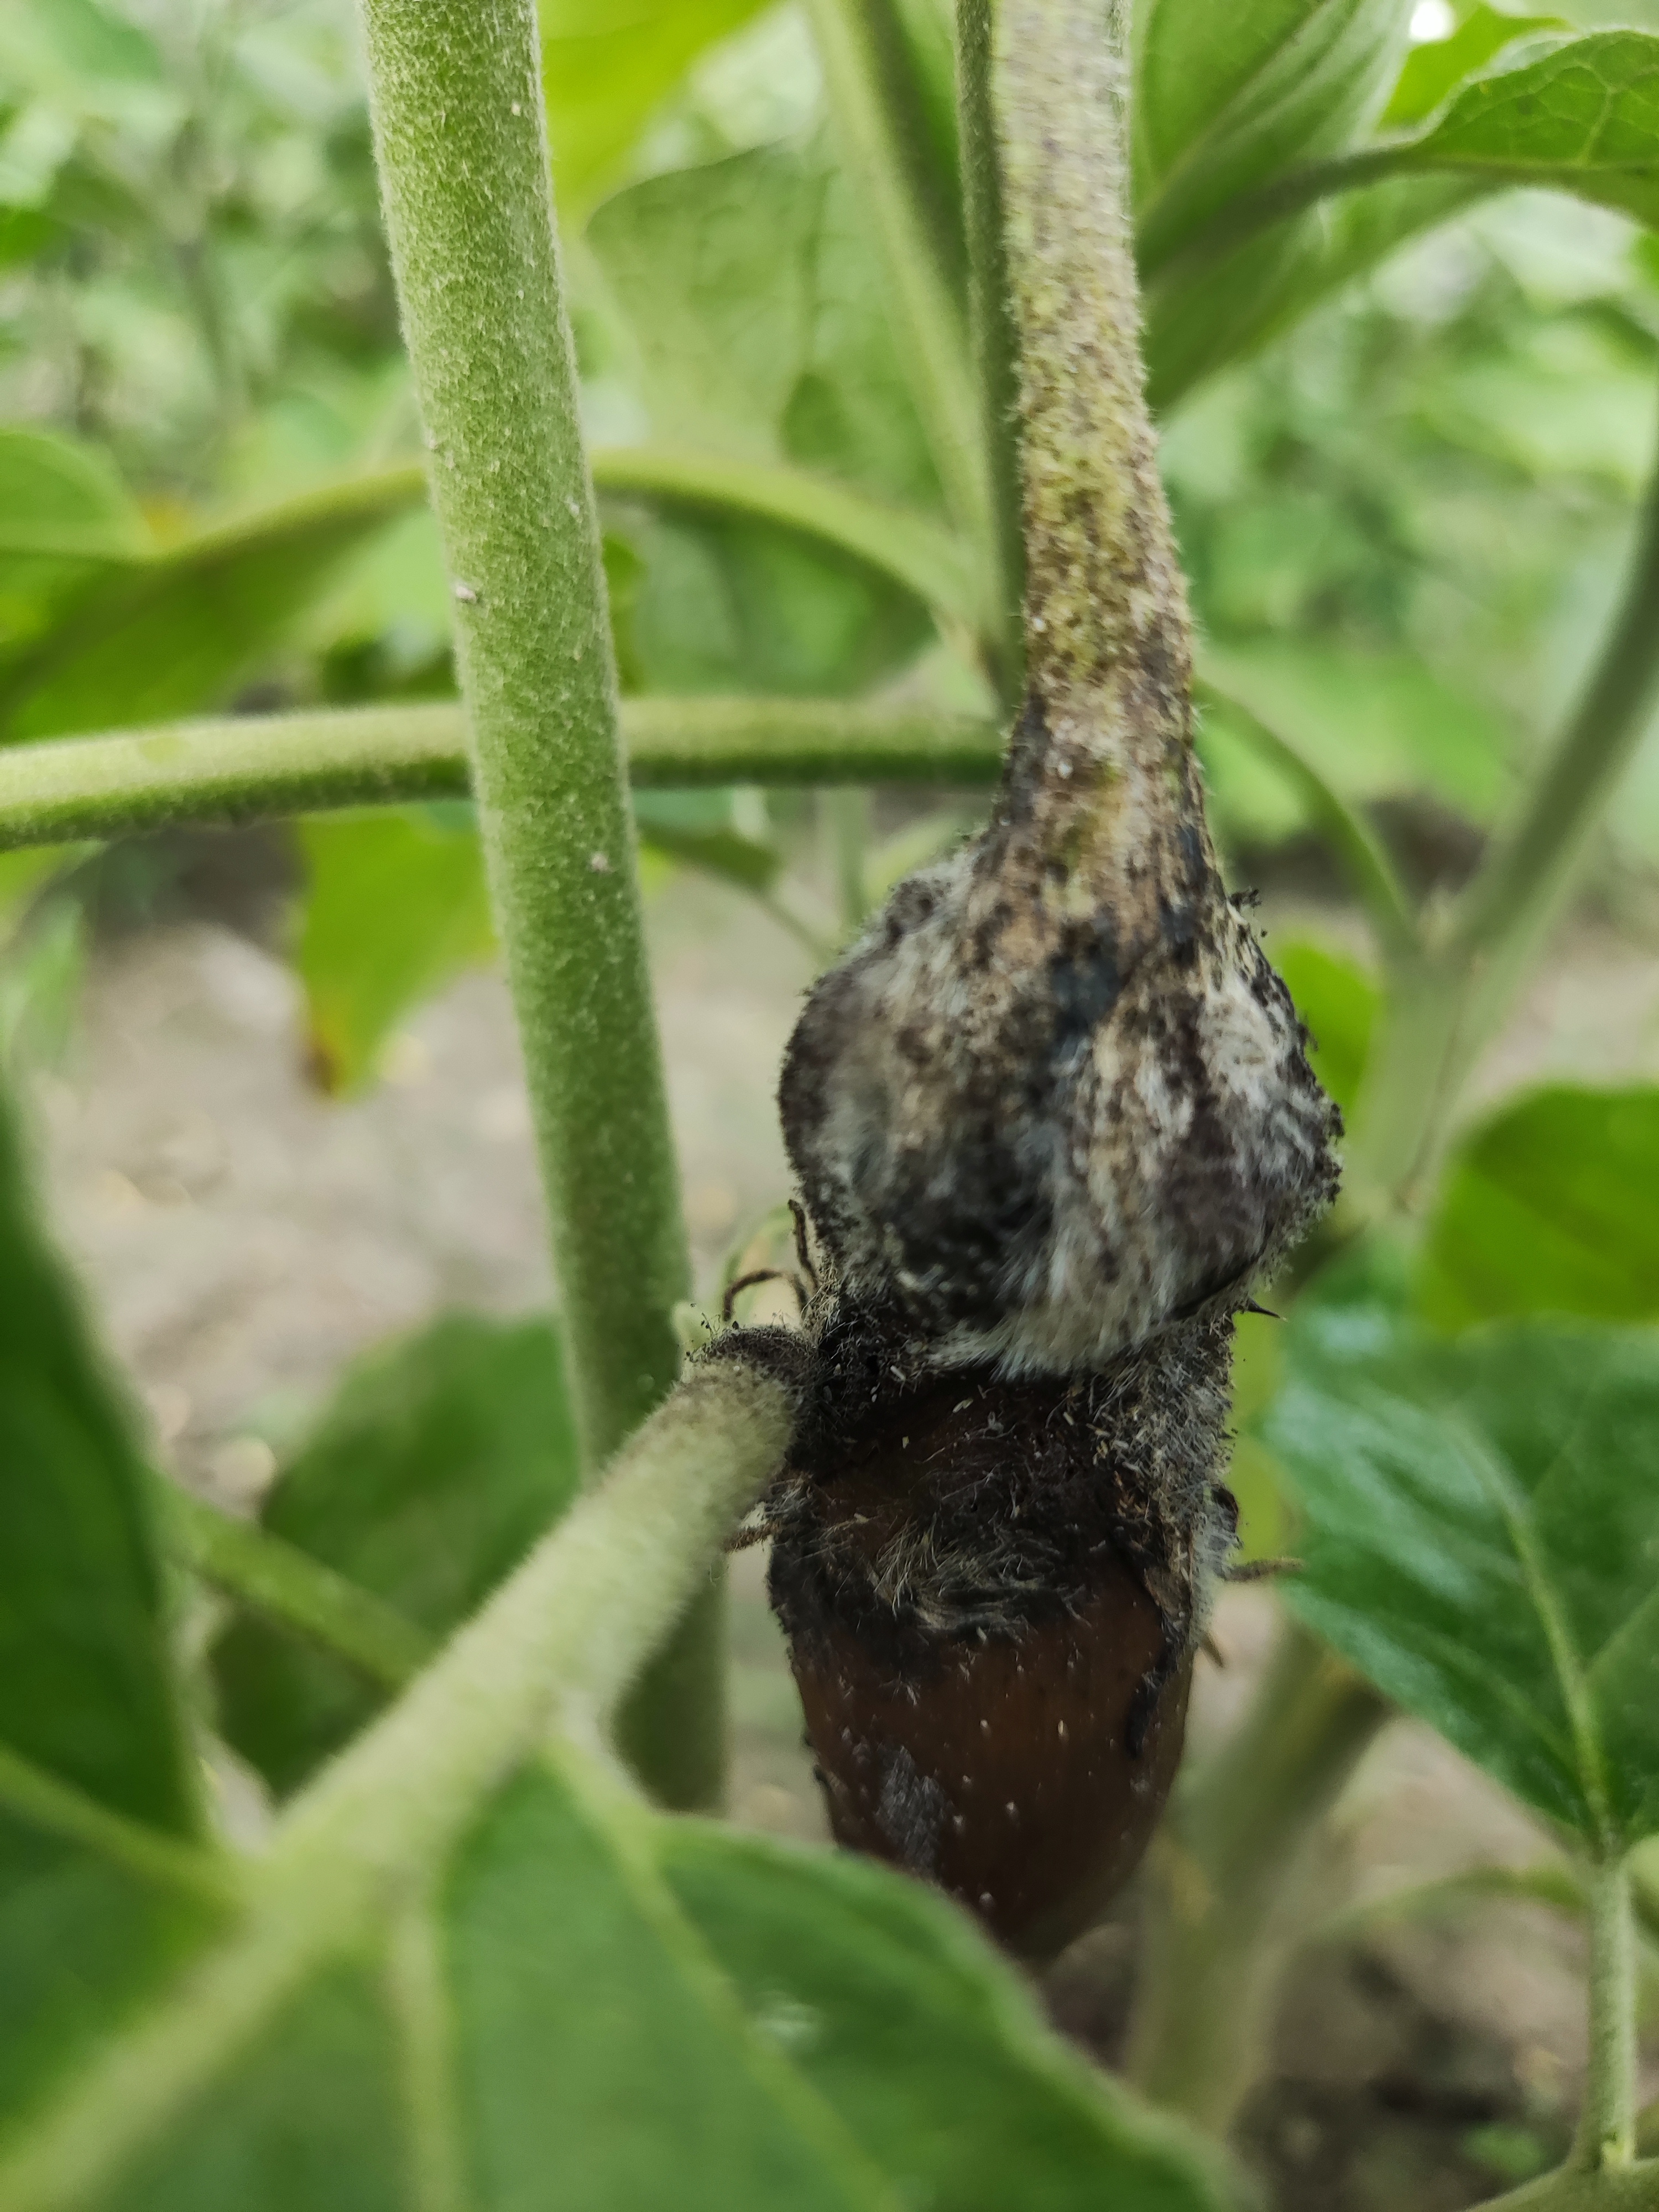
Label: Wet Rot